Venus de' Medici

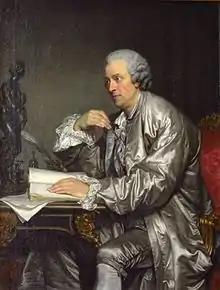
Watelet confronts the Venus de' Medici, ca. 1765., portrait by Greuze

The marble "Aphrodite" at the Metropolitan Museum of Art is a close replica of the Venus de' Medici. The pose of the head is not in doubt, for it did not break off when other breaks occurred, in which the arms were irrevocably lost. On the plinth is the left foot, with part of the dolphin-and-tree-trunk support, and a trace of the missing right foot, restored by a cast, for the sculpture was in two sections, which were joined by casts taken of the Venus de' Medici's lower legs. For dating the replicas, attention is focused on the minor details of the dolphins that were added by the copyists, in which stylistic conventions come to the fore: the Metropolitan dates its "Aphrodite" of the Medici type to the Augustan period.